Clwyd

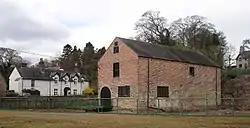
Bersham Ironworks

The Normans conquest of England at first had little effect on North Wales. This was to change as the city of Chester on the River Dee became the base for successive campaigns against the country in the 13th century. The coastal plain of Clwyd was the main invasion route, and a number of castles were built there to assist these advances. The castles at Flint and Rhuddlan date from this period, and were the first to be built by Edward I of England in North Wales during his successful conquest in 1282. After this, the rule of the Welsh princes was at an end and Wales was annexed to England. This area was known as the Principality of Wales from 1216 to 1536. From 1301, the Crown's lands in north and west Wales formed part of the appanage of England's heir apparent, who was given the title "Prince of Wales". Under the Laws in Wales Act 1535, Wales became permanently incorporated under the English Crown and subject to English law.